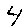
Label: 4